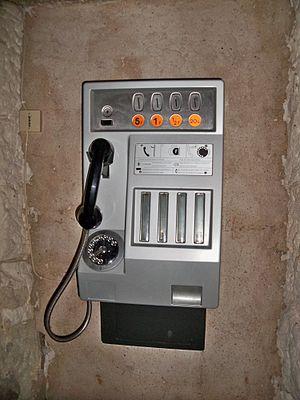
Téléphone publique à pièces (en Francs français)
Une cabine téléphonique est un édicule situé sur l'espace public, muni d'un téléphone permettant d'émettre et, éventuellement, de recevoir des communications qui sont réglées avec une carte à puce ou des pièces de monnaie. Sa fonction est de permettre à celui qui téléphone ou y reçoit un appel, de s'isoler du bruit ambiant, d'y tenir une conversation privée, tout en étant abrité des intempéries.